Dog aggression

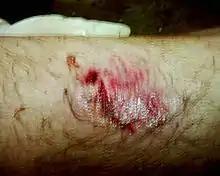
Predatory aggression is impacted by anxious influences and it includes behaviors such as biting.

Predatory aggression is usually seen as part of the prey drive sequence starting with a visual or auditory trigger followed by chase, capture and kill. Predatory aggression is impacted by anxious influences, which results in the expression of affective aggression. This type of aggression is caused by sympathetic system activation and is non-affective. Based on a study that examines the predatory aggression in German shepherd dogs, this type of aggression is rarely displayed by dogs. However, if it does occur, it is usually directed towards unfamiliar dogs. Furthermore, predatory behavior activates reward centers in the central nervous system. According to Gonzalo and colleagues, this type of behavior is rewarding and therefore difficult to change. Predatory aggression is displayed by mature and intact males and this type of aggression results in serious damage to others. It includes actions such as chasing, biting, catching and may involve death or injury.